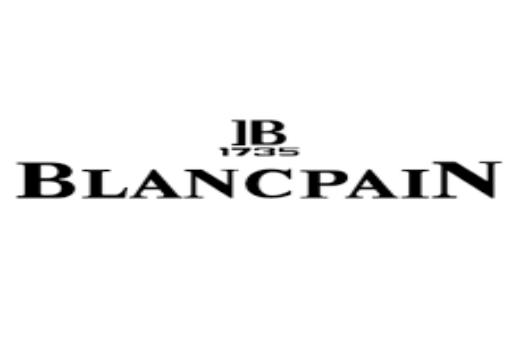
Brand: Blancpain
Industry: Electronic